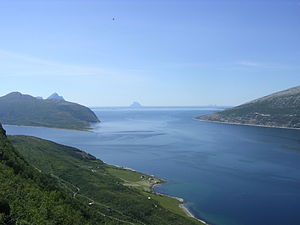
Fjorde i Norge / Fjorde efter fylke / Nordland
Munningen af Sjona.
Norske fjorde er kendt verden over og står som et symbol på den norske natur. Der er op mod 1190 navngivne fjorde i Norge, og den norske kyst er et af de områder i verden med de fleste fjorde. Norge har også flere af de længste fjorde i verden med Sognefjorden på 204 km som den længste. De fleste af fjordene findes i det langstrakte Nordland, som har op mod 300 fjorde, mens Finnmark har omkring 200. To af fjordene, Geirangerfjorden og Nærøyfjorden, står på verdensarvslisten for naturområder.